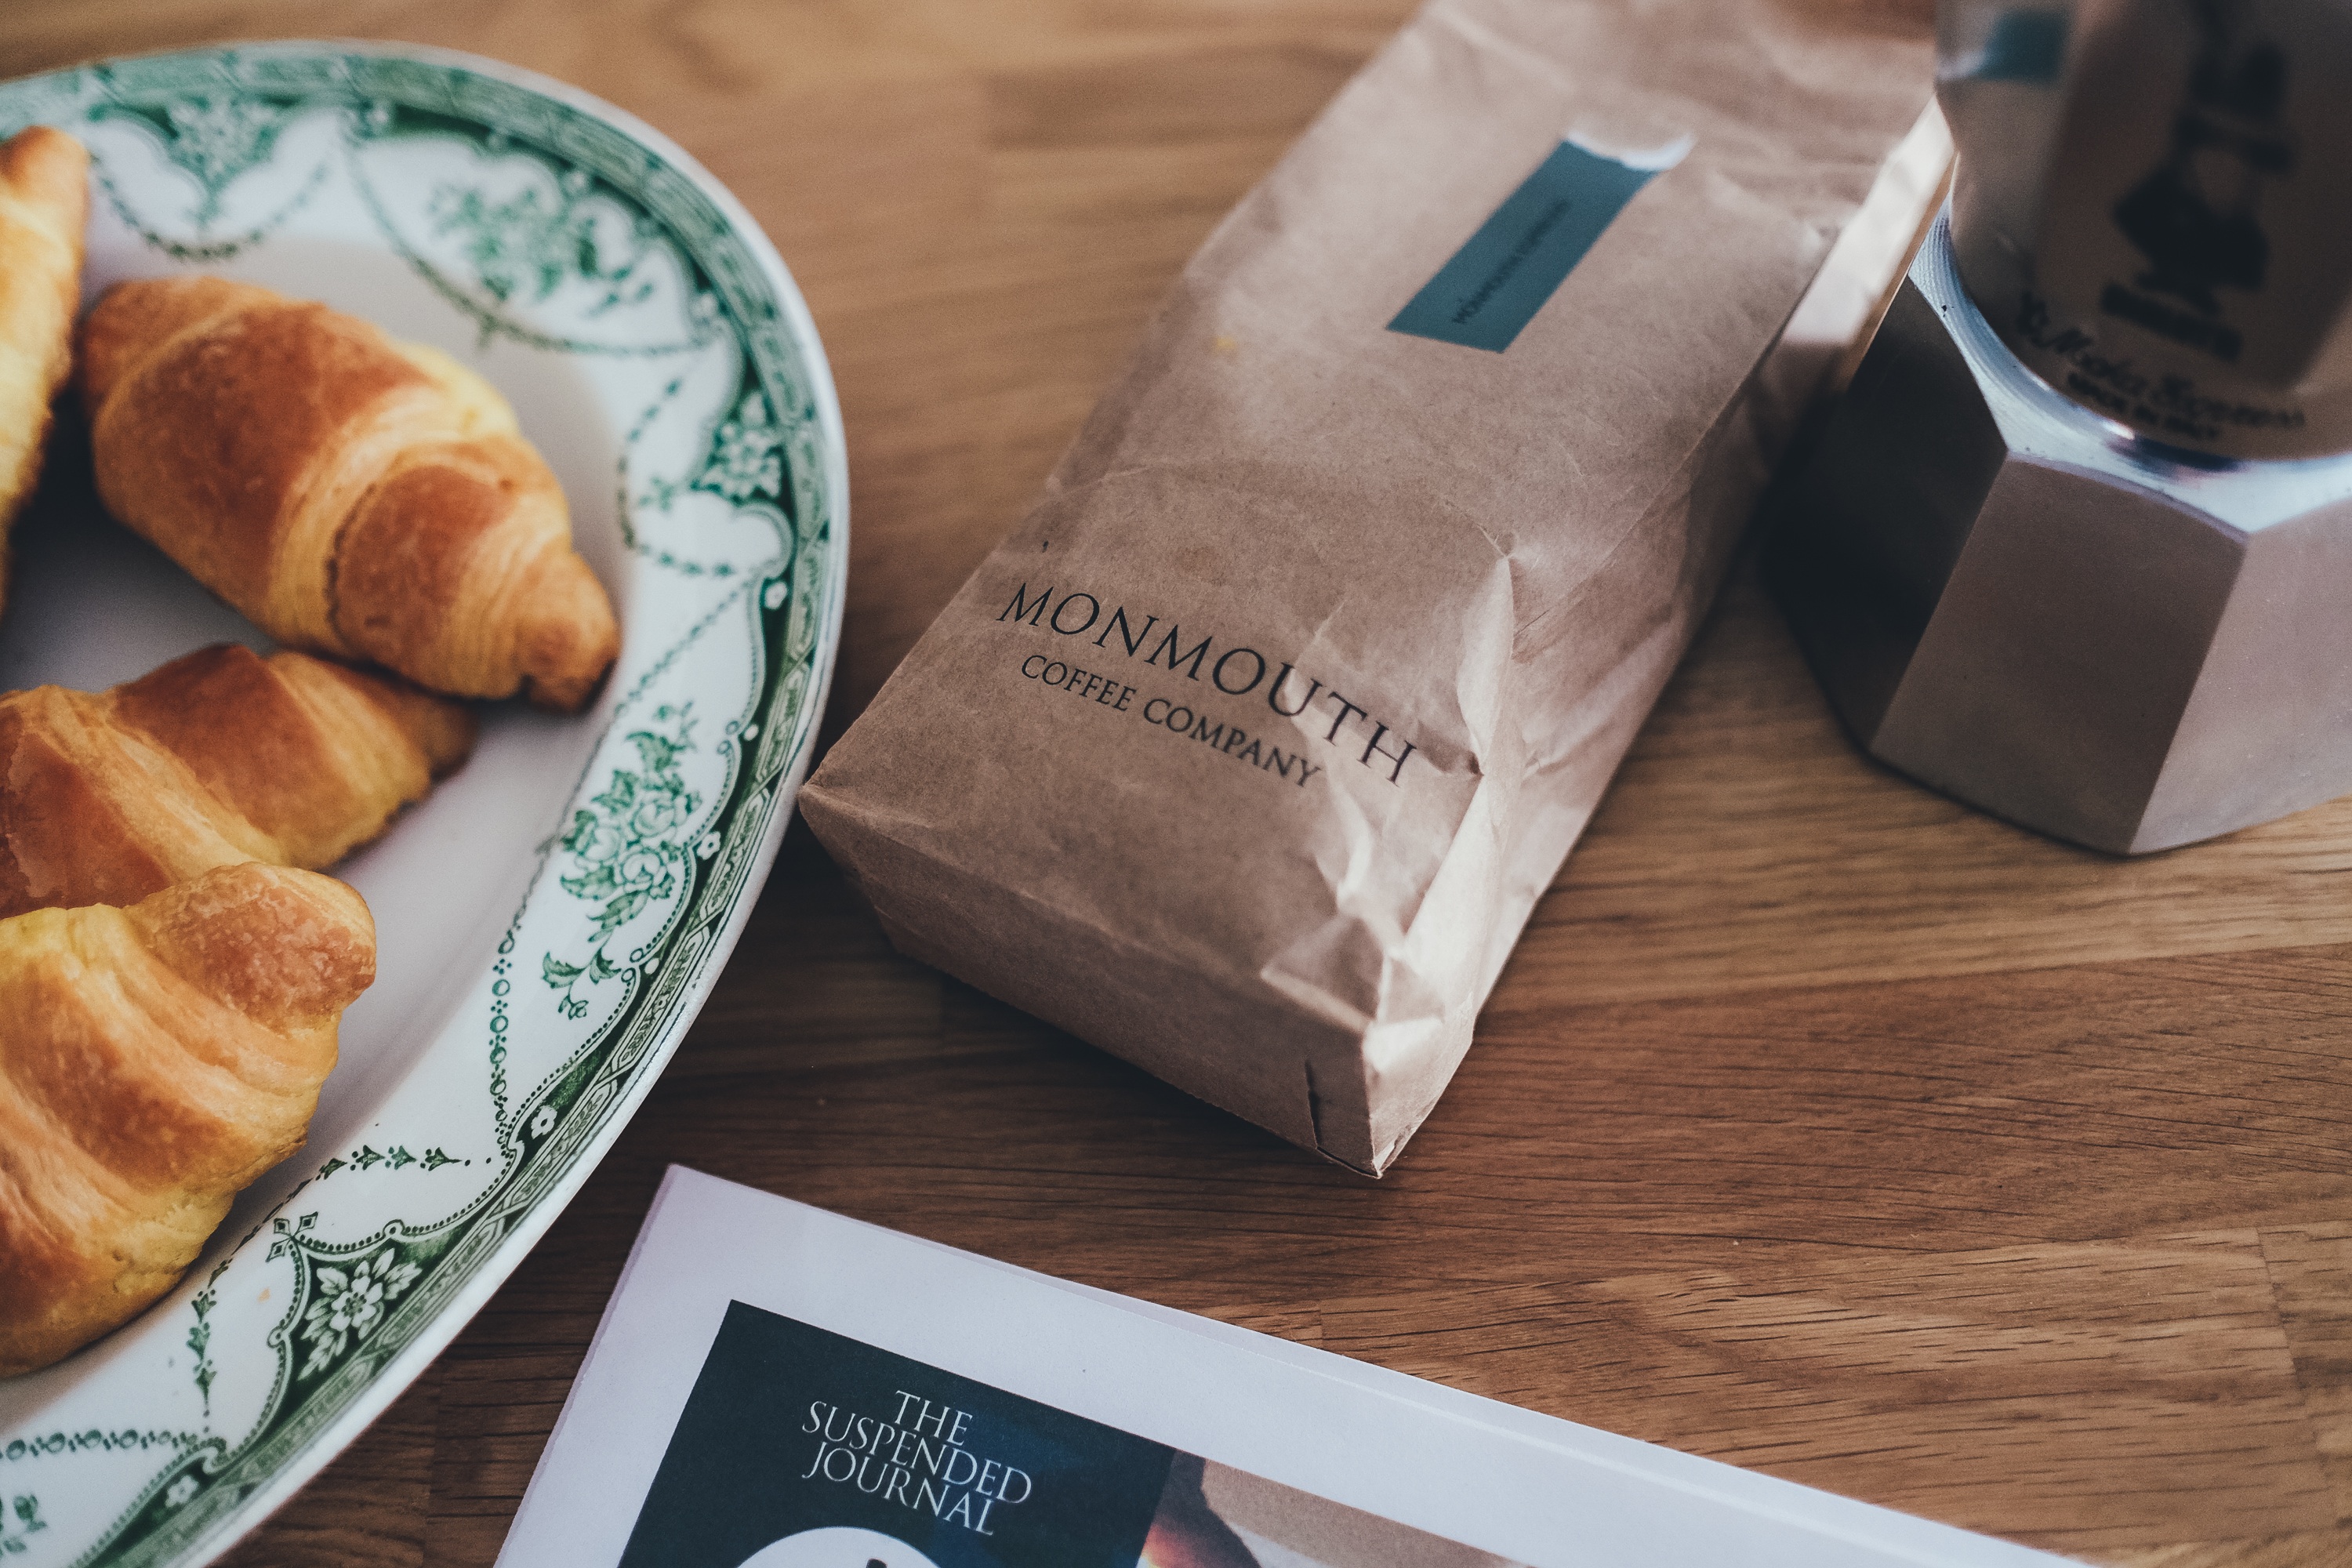
meal, food, breakfast, baking, dessert, sense